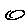
Label: 0